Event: Nepal Earthquake
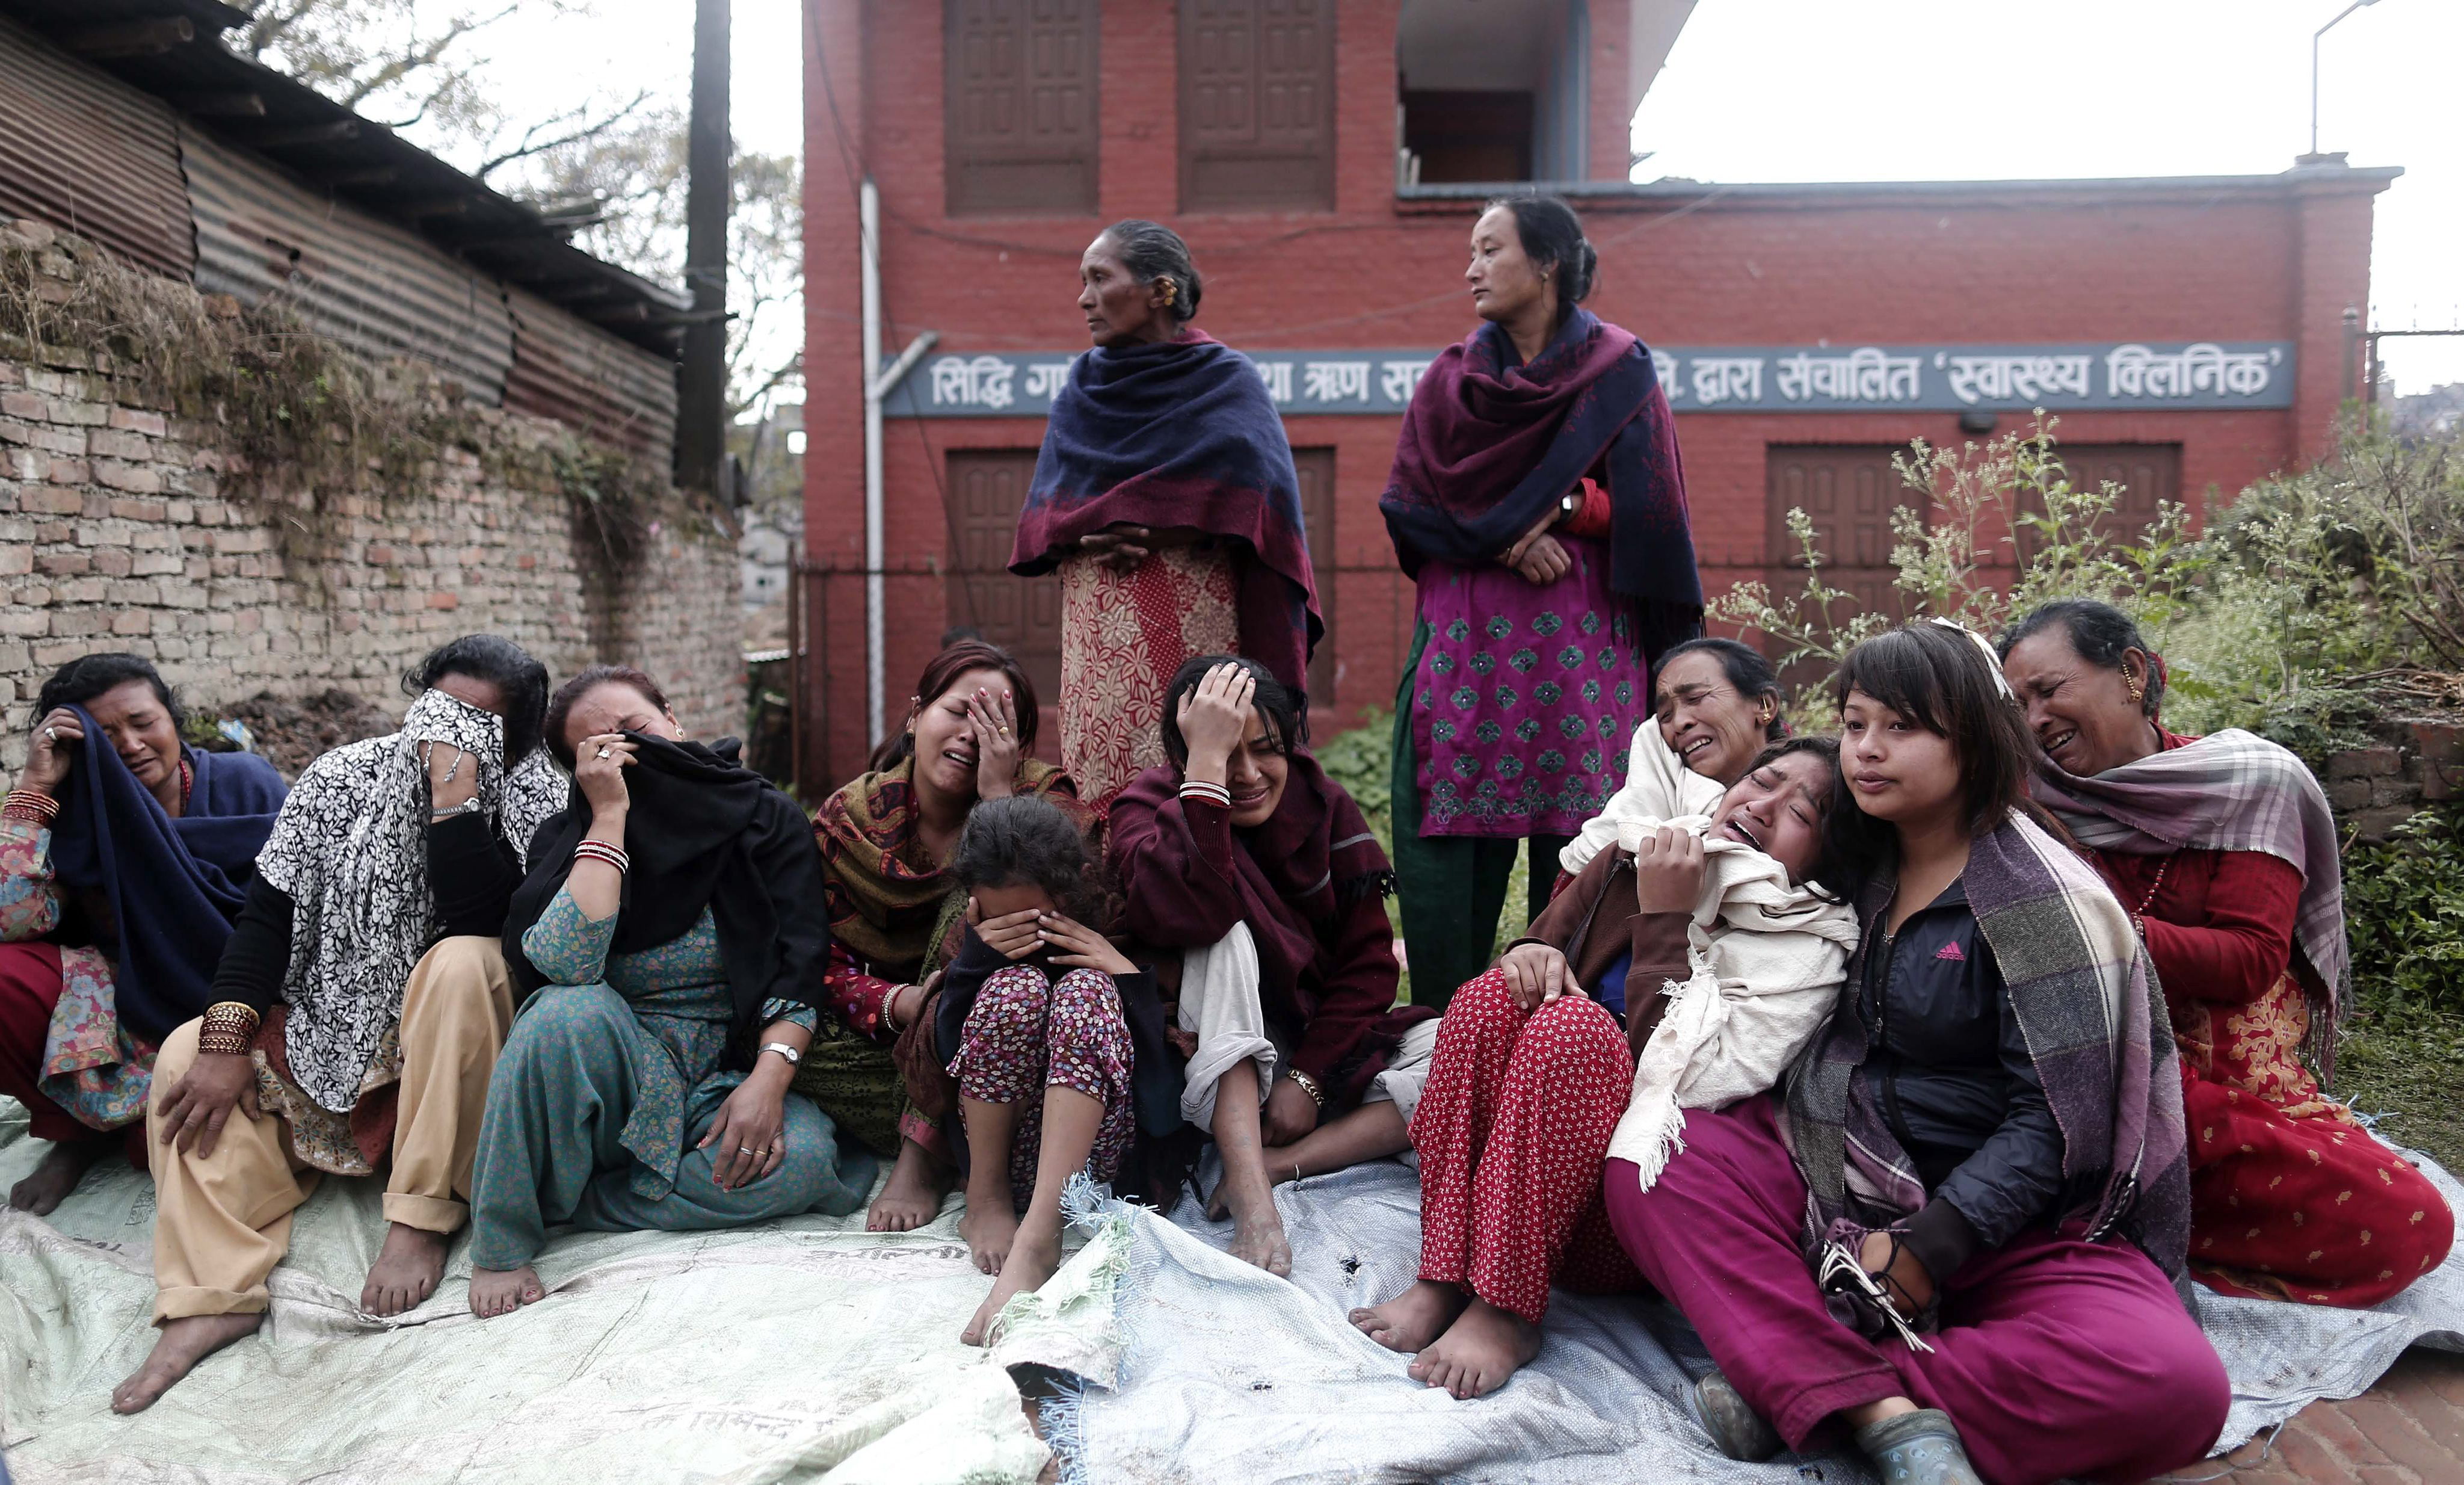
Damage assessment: no_damage